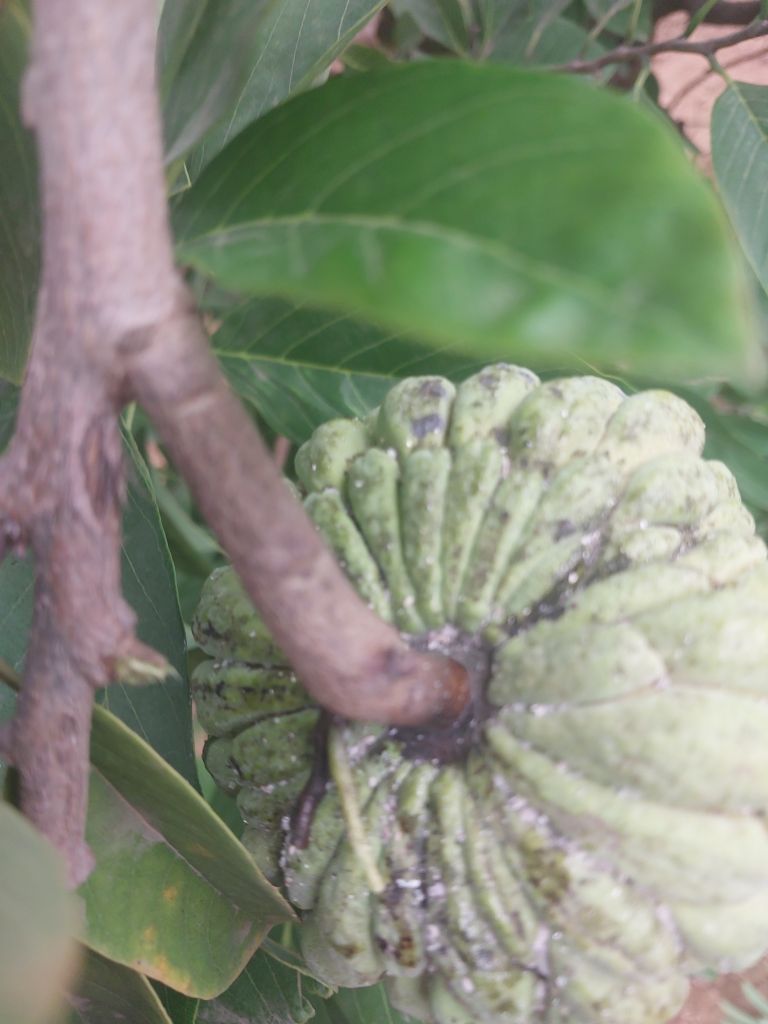
Disease label: Leaf spot on fruit